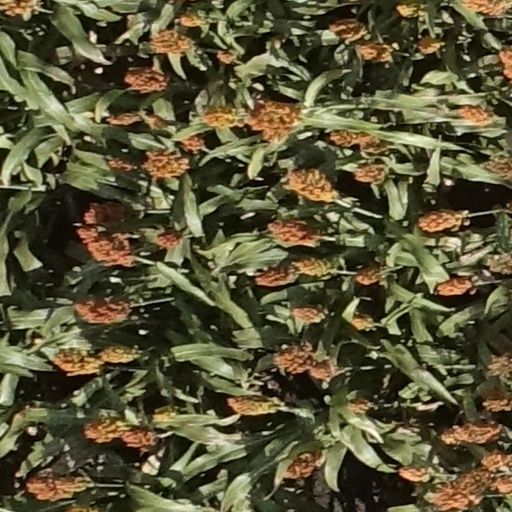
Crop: sorghum